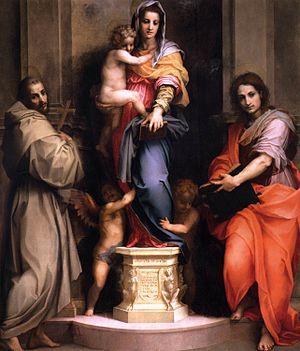
La Renaissance florentine dans les arts figuratifs est la nouvelle manière d'aborder les arts et la culture à Florence pendant la période allant approximativement du début du XVᵉ à la fin du XVIᵉ siècle. Ce nouveau langage figuratif est lié à une nouvelle façon de penser l'homme et le monde qui l'entoure à partir de la culture locale et de l'humanisme déjà mis en évidence au XIVᵉ siècle, entre autres par Pétrarque et Coluccio Salutati. Les nouveautés proposées dans les arts figuratifs au tout début du XVᵉ siècle par Filippo Brunelleschi, Donatello et Masaccio n'ont pas été immédiatement acceptées par la communauté et sont restées pendant une vingtaine d'années incomprises et minoritaires par rapport au gothique international.